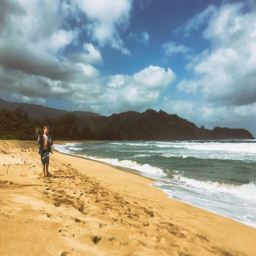
child holding a coconut on beach